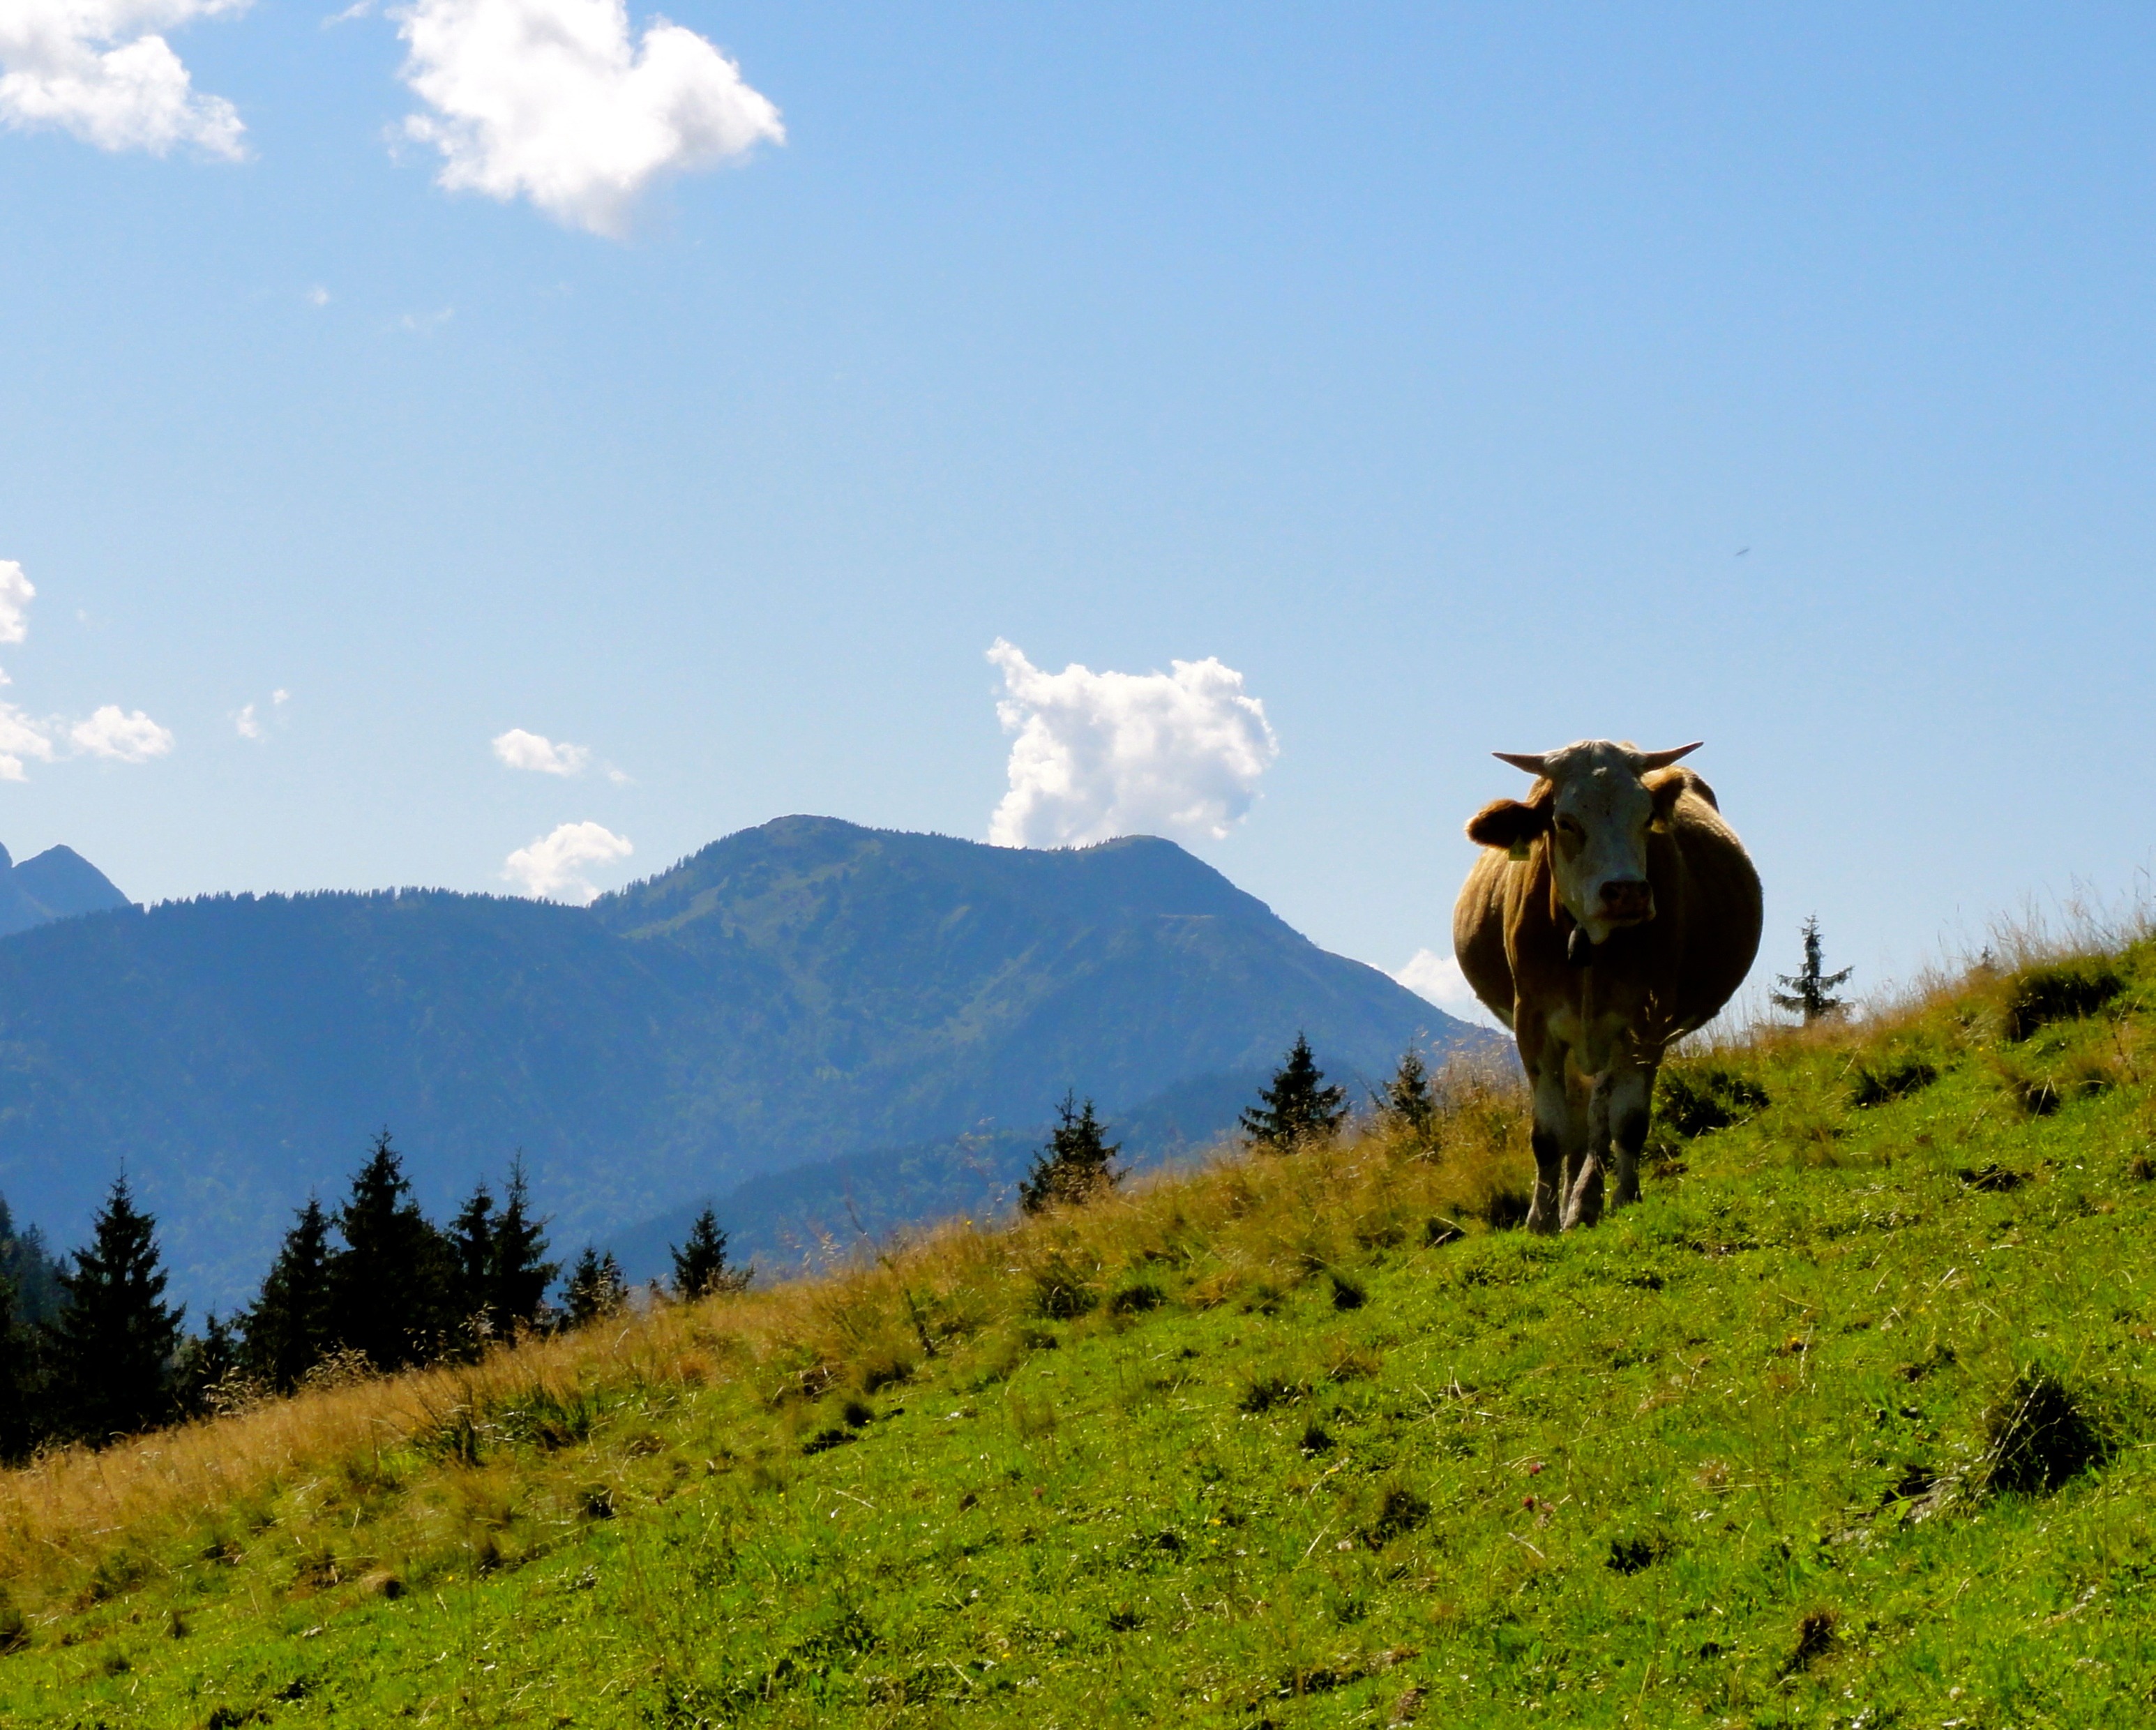
landscape, grass, wilderness, mountain, sky, field, meadow, prairie, hill, flower, mountain range, cow, pasture, grazing, blue, alps, grassland, plateau, idyll, nice weather, ecosystem, green grass, rural area, natural environment, geographical feature, mountainous landforms, cattle like mammal